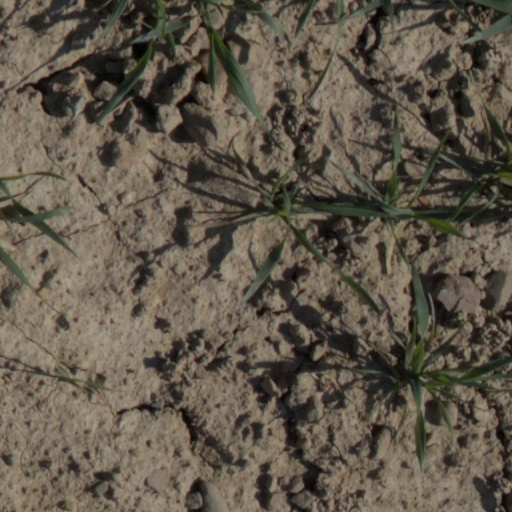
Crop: wheat